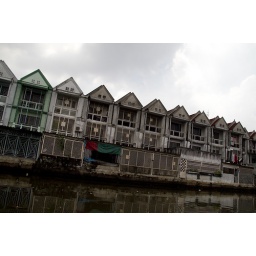
(shots from a boat trip on the Chao Praya river and the nearby canals in Bangkok)